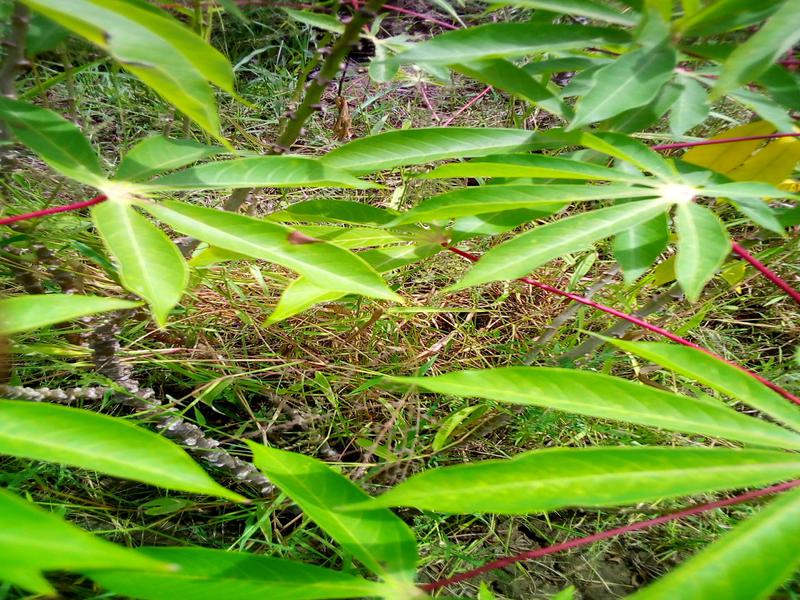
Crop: cassava
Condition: healthy